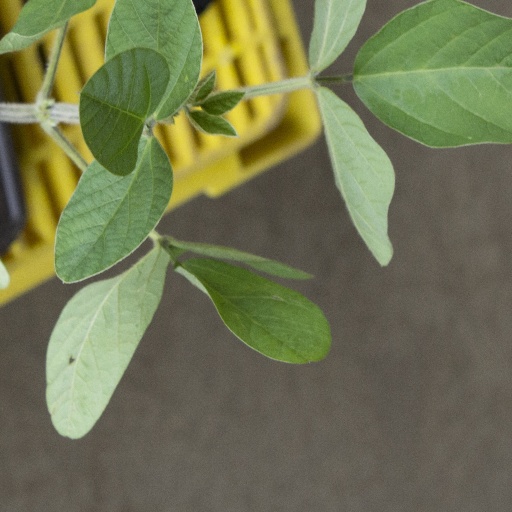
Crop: soybean